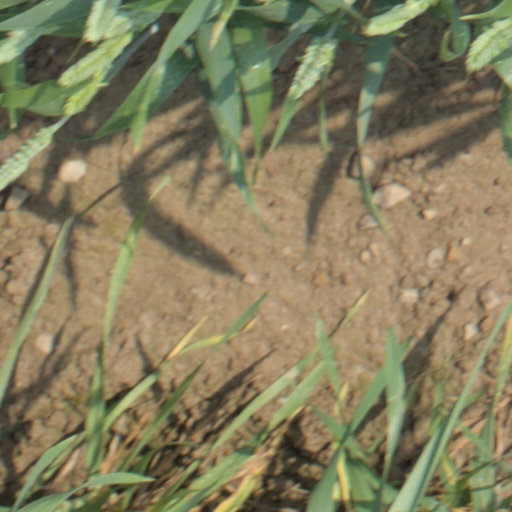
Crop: wheat